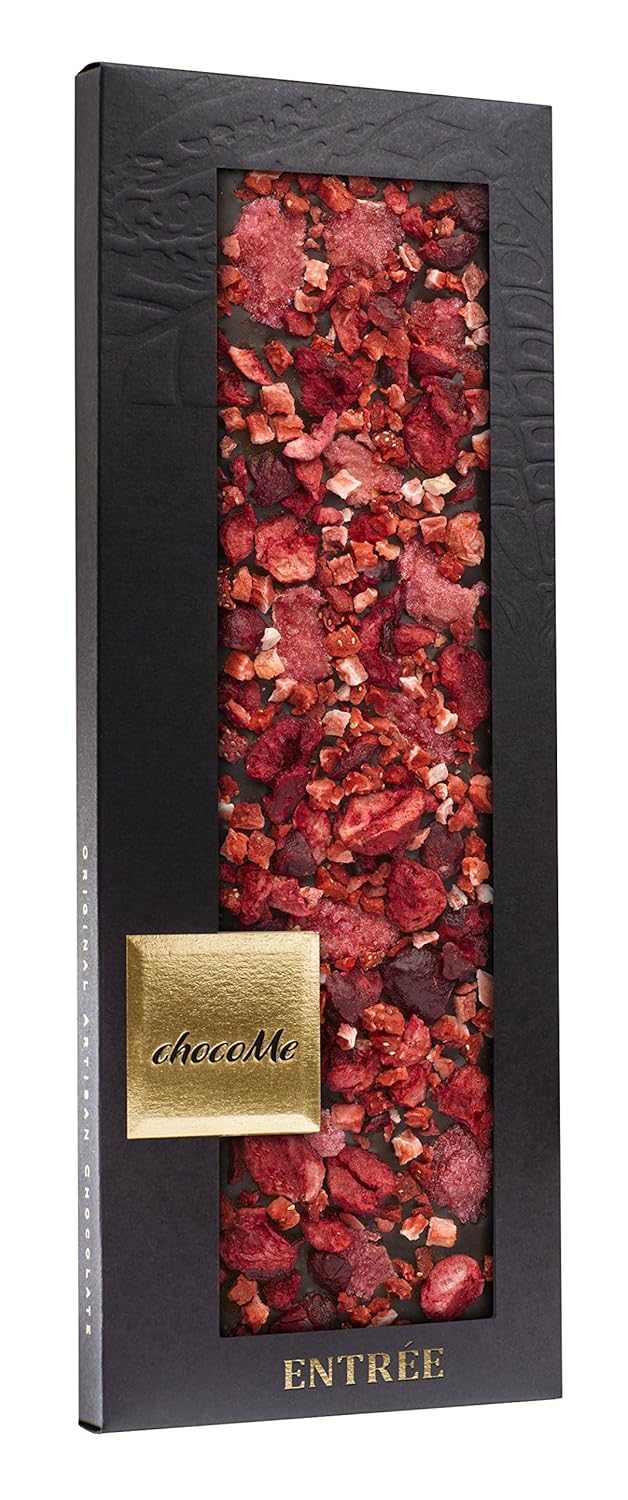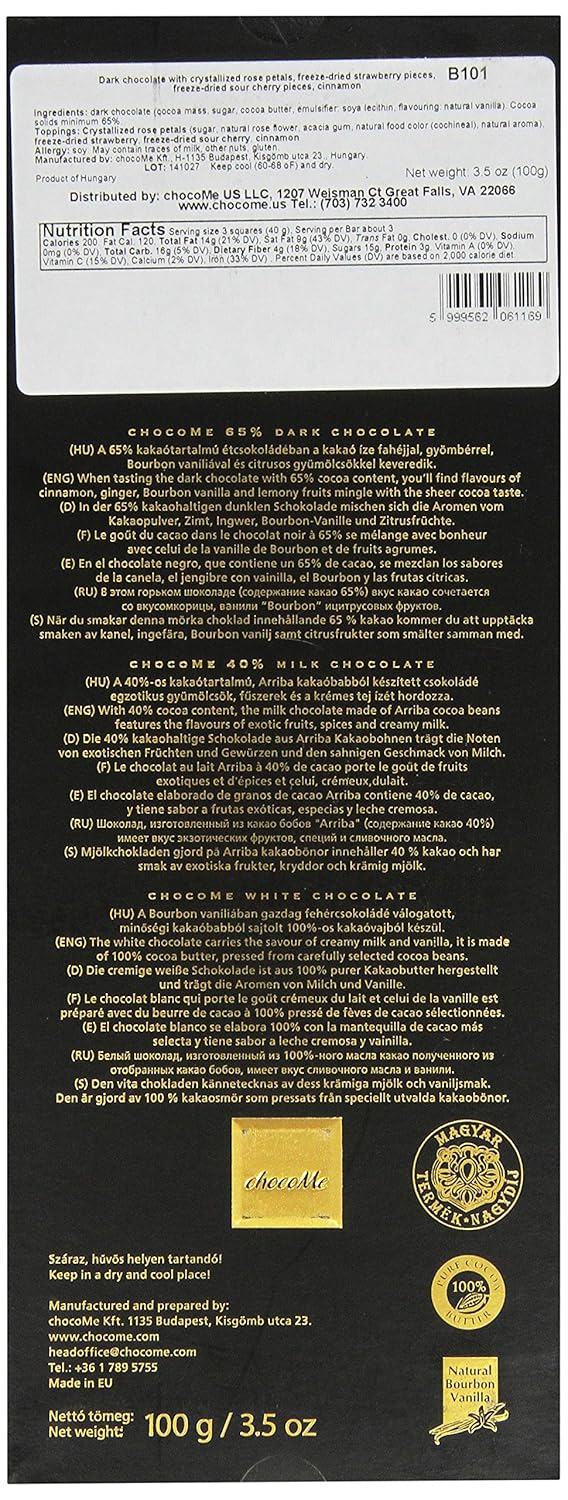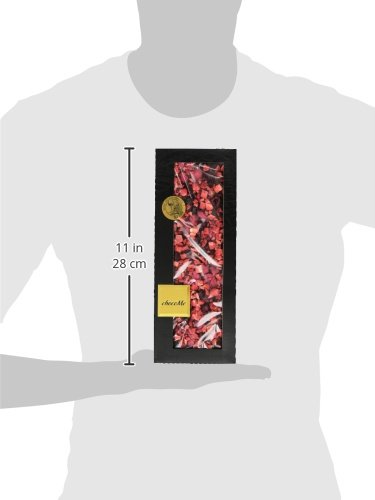
Chocome Fortina Finest Selection Dark Chocolate 65.1%, Cinnamon, Crystallized Rose Petal, Sour Cherry Pieces and Strawberry Pieces, 3.5 Ounce
Category: Grocery
Chocome producing premium, hand-made chocolate bars using only the best Belgian chocolate bases with 100 % cocoa butter content, provided by callebaut, the world’s largest chocolate manufacturer company, and procures its diverse topping ingredients through carefully chosen German, Italian and French suppliers. Chocome has a breath-takingly unique, highly impressive appearance of toppings on the chocolate bases, which by now has become the distinctive “trademark” feature of chocome and which makes a perfect gift item.
Features: Topping: cinnamon, crystallized rose petal, sour cherry pieces and strawberry pieces | Suggested for Cabernet Franc wine